Steinkjer Station

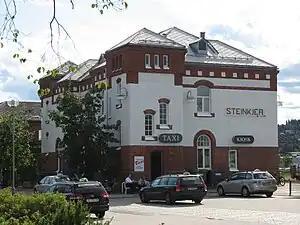
View of the station

Steinkjer Station is a railway station located in the town of Steinkjer in Steinkjer Municipality in Trøndelag county, Norway.